Sheila McKay

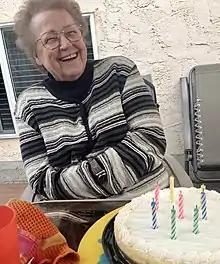
Sheila McKay on her 78th Birthday, June 7, 2014

Sheila Helen McKay (born June 7, 1936) is a retired Canadian politician who served on the Edmonton City Council from 1989 to 1995.